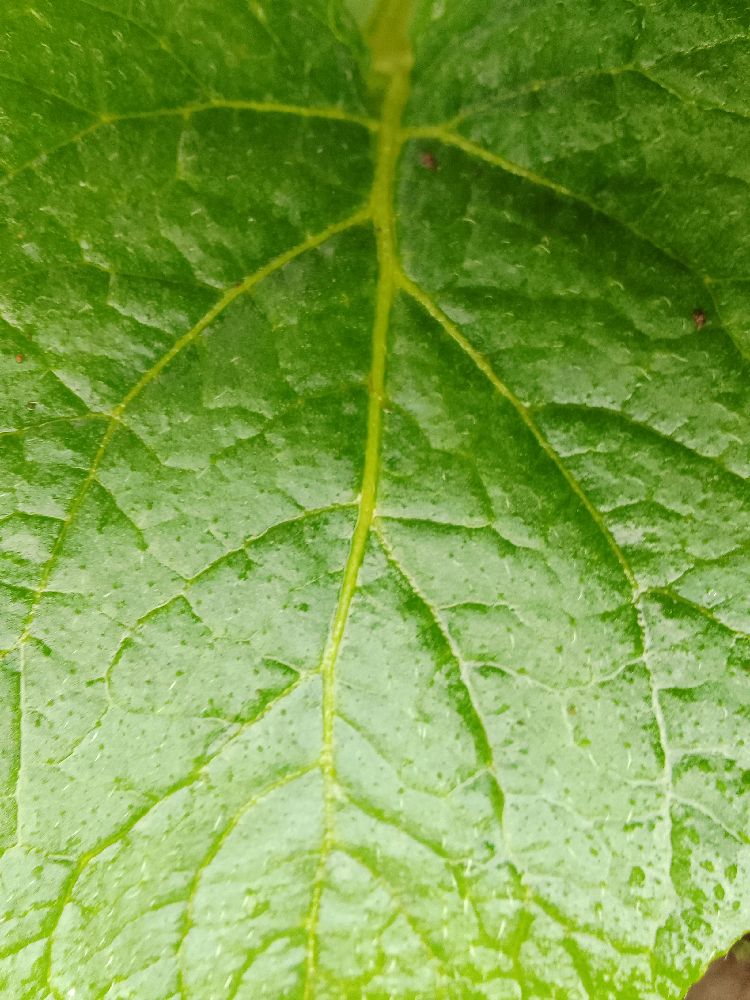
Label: Healthy